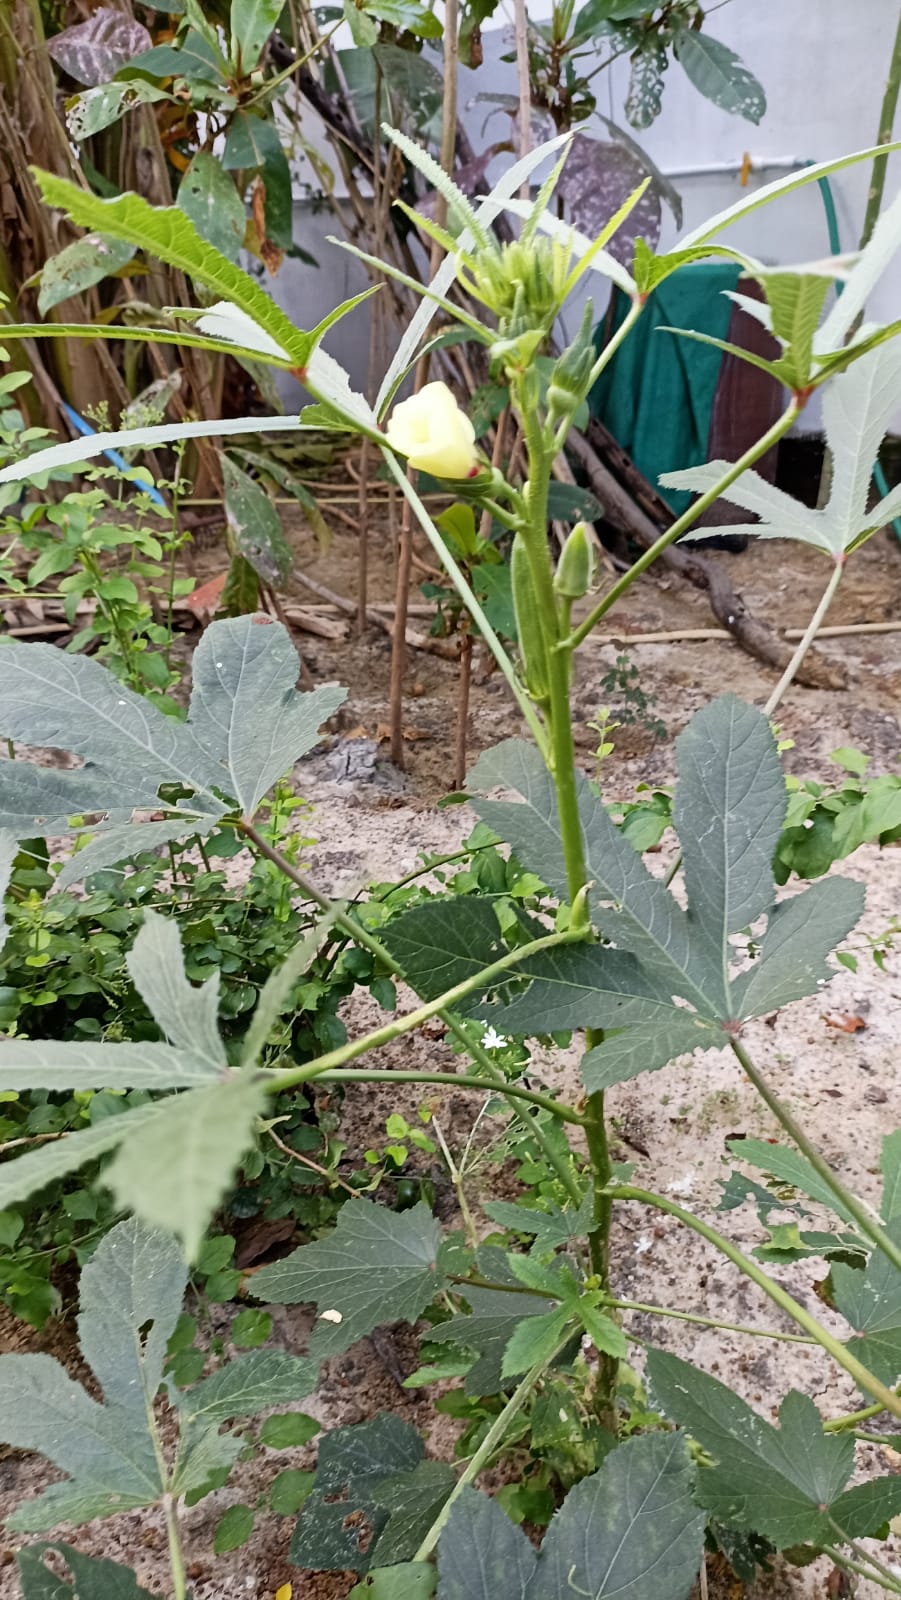
Label: Under-mature